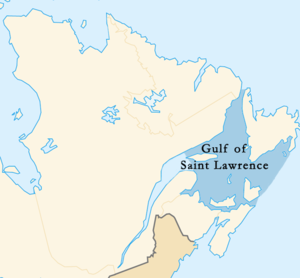
Carte Golfe du Saint-Laurent, Québec 日本語: 地図 セントローレンス湾 ケベック州 Polski: Mapa Zatoka Świętego Wawrzyńca, Quebec